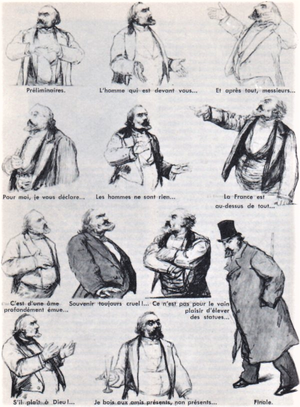
Léon Gambetta, né le 2 avril 1838 à Cahors et mort le 31 décembre 1882 à Sèvres, est un homme d’État français.